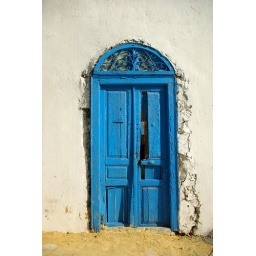
sidi bou said (tunisia), 2008. all the doors and the windows in this village are blue